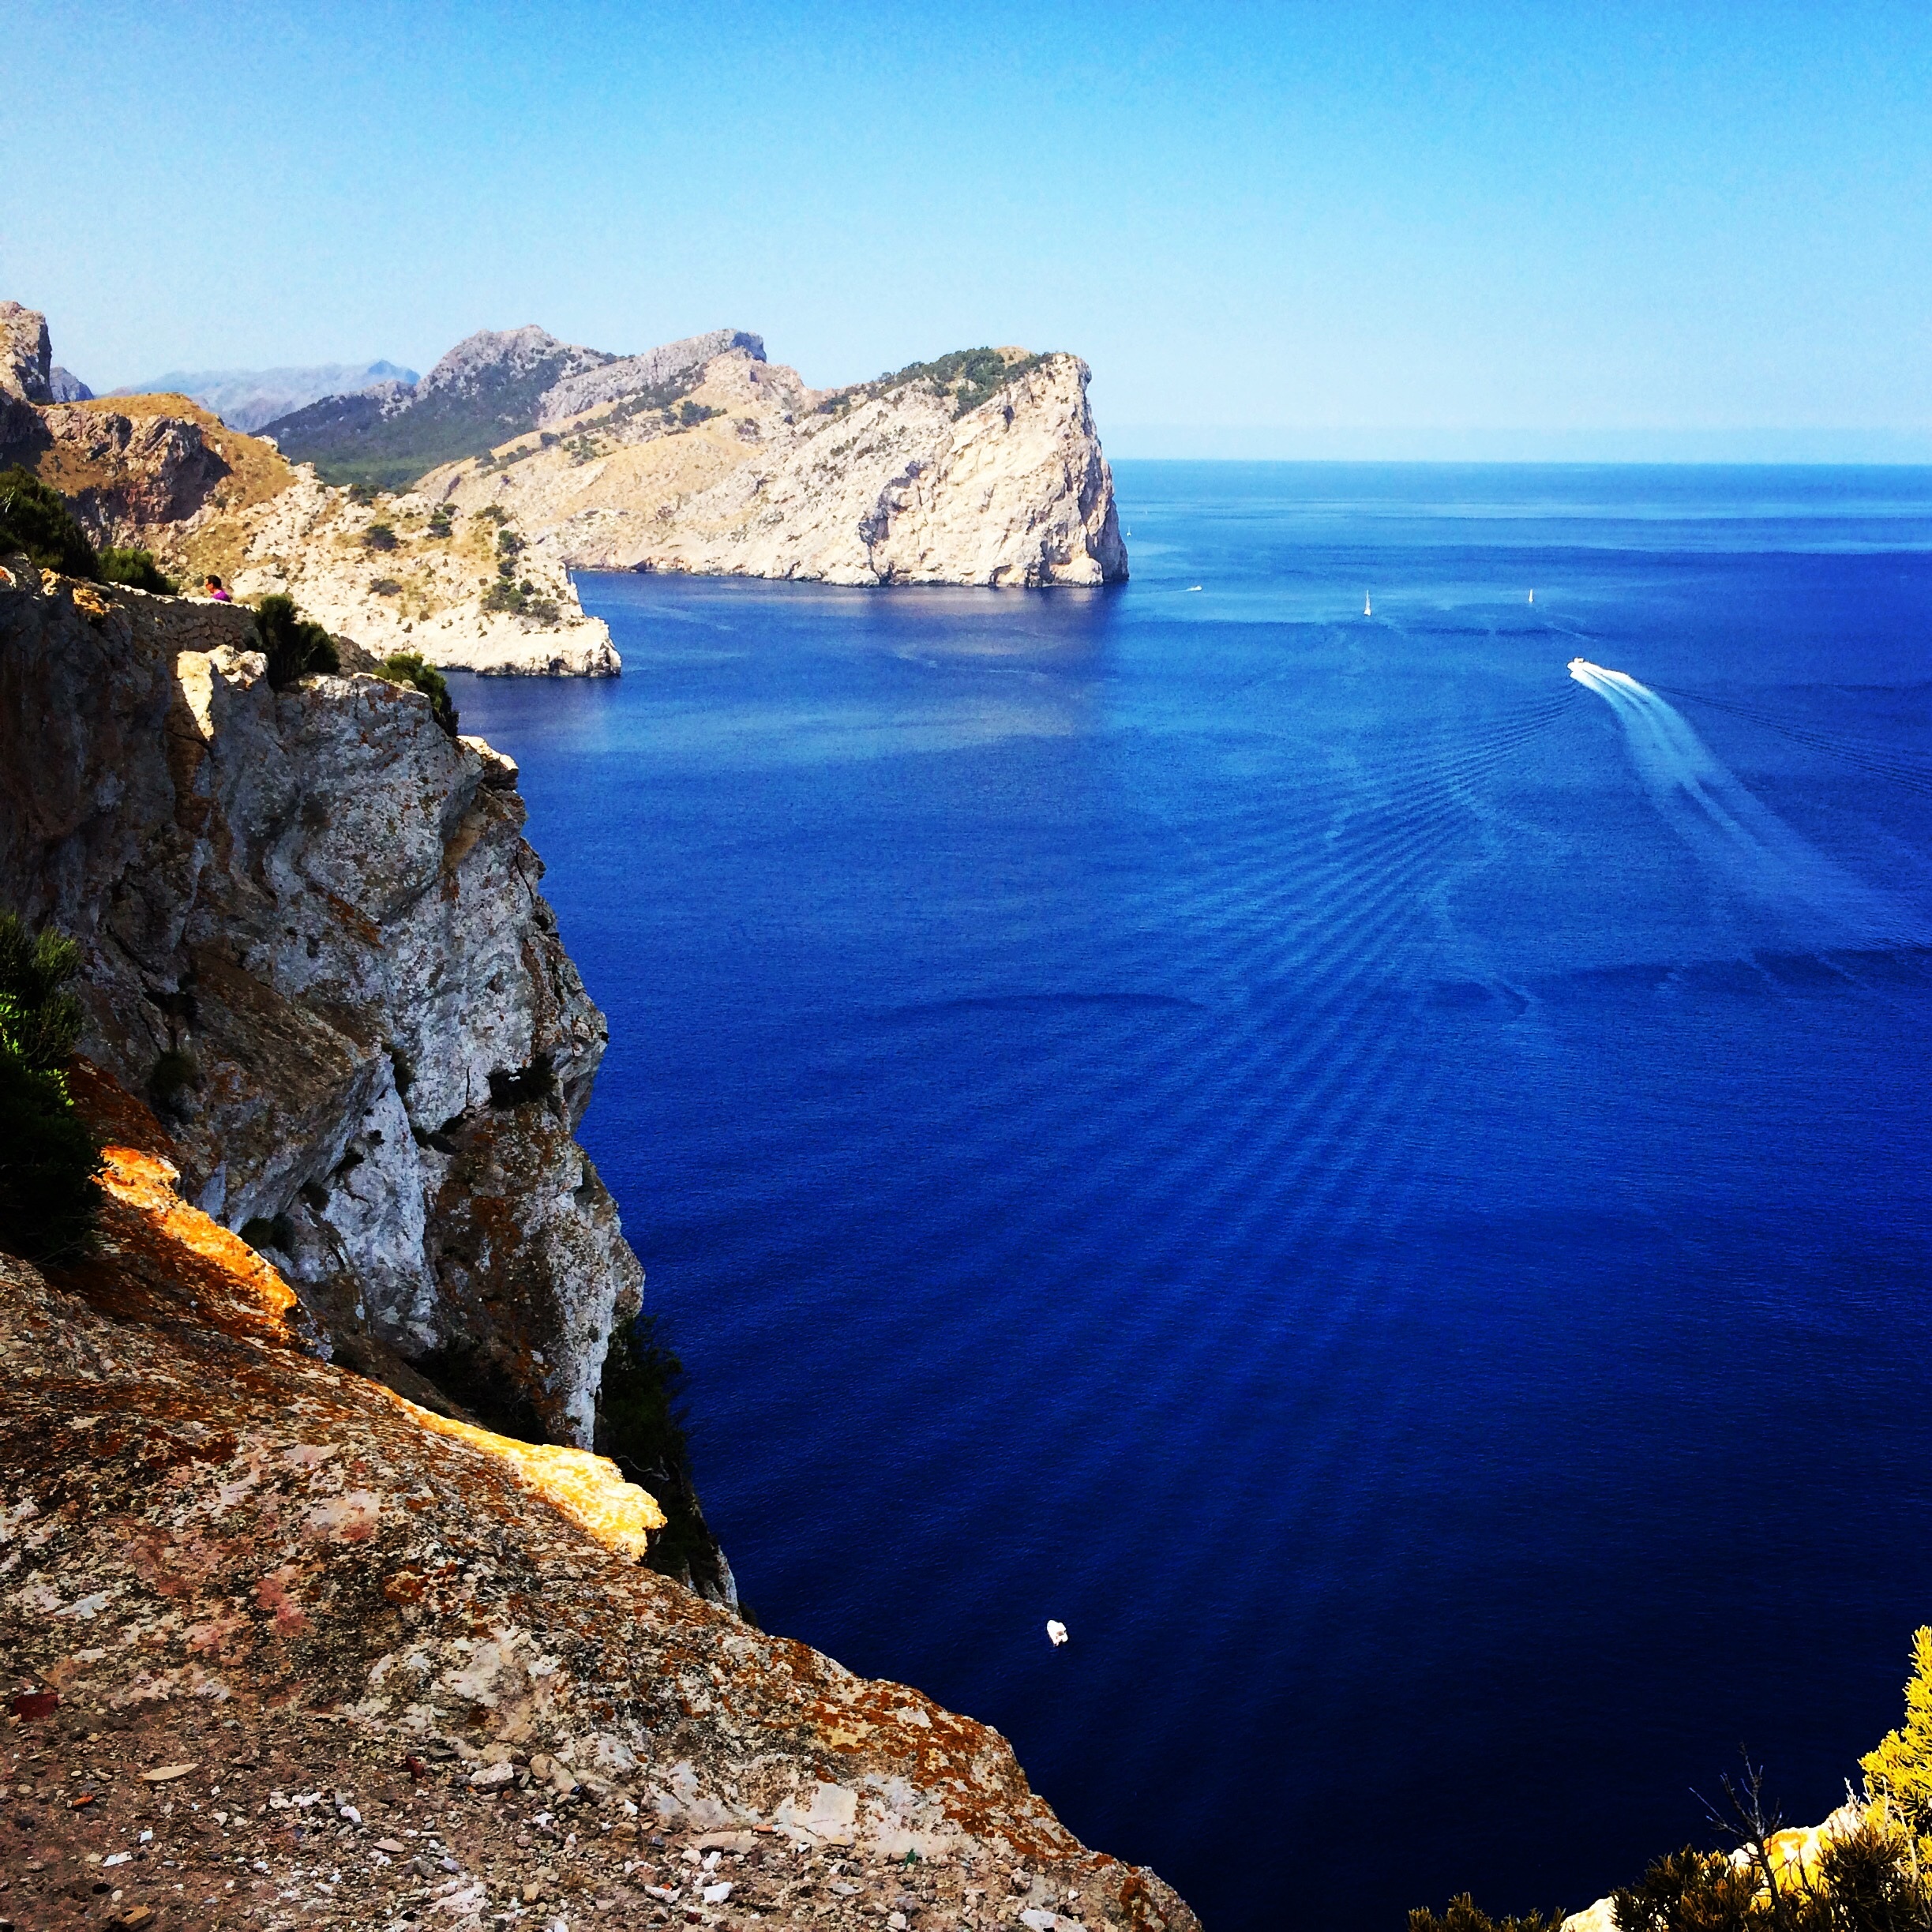
landscape, sea, coast, water, rock, ocean, horizon, shore, wave, cliff, cove, mediterranean, holiday, bay, blue, terrain, body of water, mallorca, booked, cape, islet, landform, geographical feature